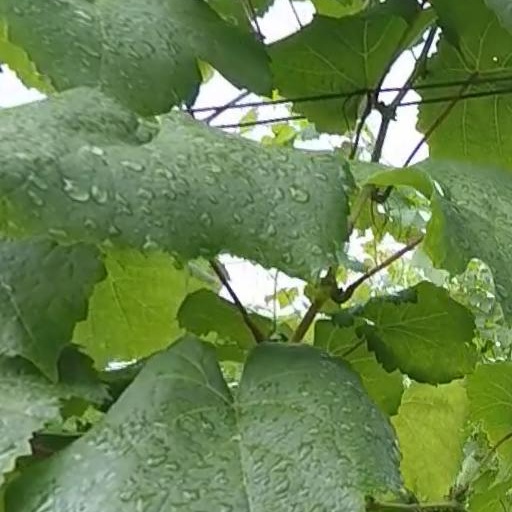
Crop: grape